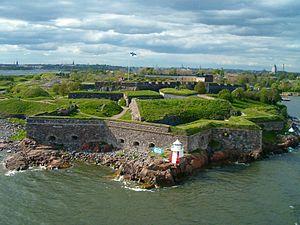
L'architecture de la Finlande a une histoire de plus de 800 ans et, alors que jusqu'à l'époque moderne, l'architecture était fortement influencée par les courants des deux nations voisines de la Finlande, à savoir la Suède et la Russie, dès le début du XIXᵉ siècle, les influences sont venues directement de l'extérieur. Dans un premier temps, lorsque des architectes étrangers itinérants ont commencé à exercer dans le pays, puis lorsque la profession d'architecte finlandais s'y est établie. L'architecture finlandaise a également contribué de manière significative à plusieurs styles internationaux, tels que le Jugendstil, ou Art nouveau, le classicisme nordique et le fonctionnalisme. Plus particulièrement, les travaux de l'architecte moderniste Eliel Saarinen, l'architecte le plus connu du pays, ont eu une influence considérable à l'échelle mondiale. Mais l'architecte moderniste Alvar Aalto, considéré comme l'une des figures majeures de l'histoire mondiale de l'architecture moderne, est encore plus renommé qu'Eliel Saarinen. Dans un article de 1922, intitulé Motifs des âges passés, Aalto discute des influences nationales et internationales en Finlande :
Le Suomenlinna, ou Sveaborg, ou Viapori est une forteresse maritime habitée, construite sur six îles d'Helsinki, capitale de la Finlande. Elle est classée sur la liste du patrimoine mondial par l'UNESCO. Elle est très fréquentée, aussi bien par les touristes que par les habitants de la région.
Un Paysage précieux à l'échelle nationale est un paysage de Finlande choisi par le gouvernement de Finlande après étude du ministère de l'environnement en 1992.
Cet article recense les sites inscrits au patrimoine mondial en Finlande.